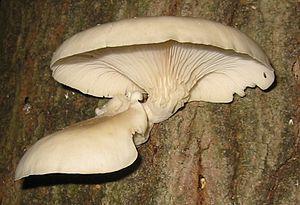
Pleurotus, le pleurote est un genre de champignons basidiomycètes caractéristiques par leur pied excentré. Il regroupe une cinquantaine d'espèces qui fructifient dès le printemps, entre mars et mai, puis à nouveau à l'automne sur les troncs et les souches de hêtres, chênes, frênes, ormes, peupliers, en touffes serrées et parfois très volumineuses.
Le sporophore, appelé aussi sporocarpe ou autrefois carpophore, est l'appareil reproducteur des champignons dits supérieurs. C'est, dans le langage populaire et littéraire, l'organe de la « fructification » du champignon et pas seulement du mycélium des champignons. Il contient les sporocystes qui se différencient dans l'hyménium et qui produisent par reproduction sexuée des méiospores, sous diverses formes.